The Wheel of Time (TV series)

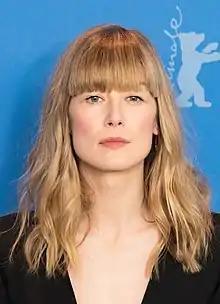
Rosamund Pike stars as Moiraine Damodred.

Rosamund Pike was cast as the lead Moiraine in June 2019. Further main cast members were announced in August 2019: Daniel Henney as Lan Mandragoran, Josha Stradowski as Rand al'Thor, Marcus Rutherford as Perrin Aybara, Zoë Robins as Nynaeve al'Meara, Barney Harris as Mat Cauthon, and Madeleine Madden as Egwene al'Vere. Michael McElhatton was announced to be playing Tam al'Thor in early November 2019. Irish actor Daryl McCormack was said to have been cast in an undisclosed role in mid-November 2019, later revealed to be the role of Aram. Several more main cast members were announced in December 2019: Alexandre Willaume as Thom Merrilin, Johann Myers as Padan Fain, Hammed Animashaun as Loial, Alvaro Morte as Logain Ablar, Priyanka Bose as Alanna Mosvani, Taylor Napier as Maksim, and Emmanuel Imani as Ivhon.